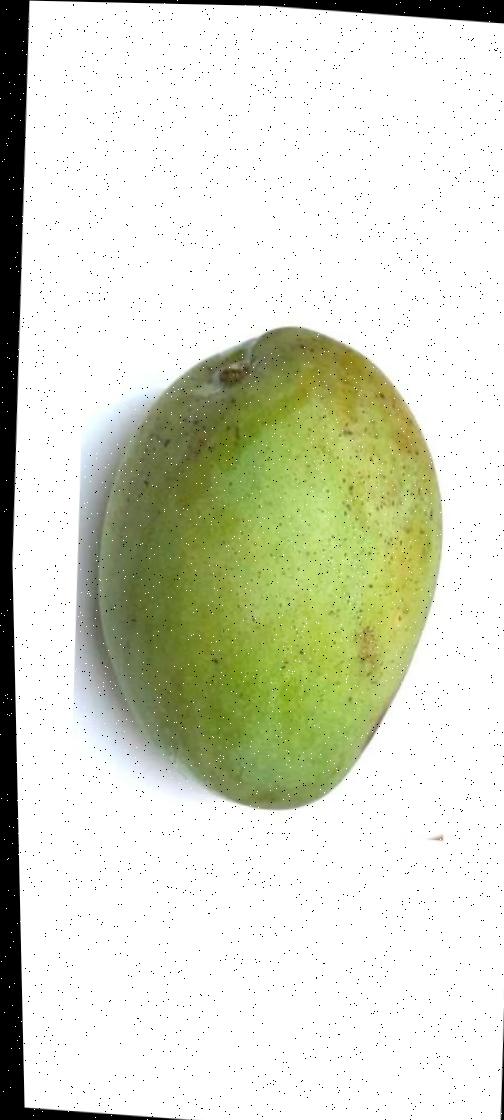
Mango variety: Fazli Shurmai